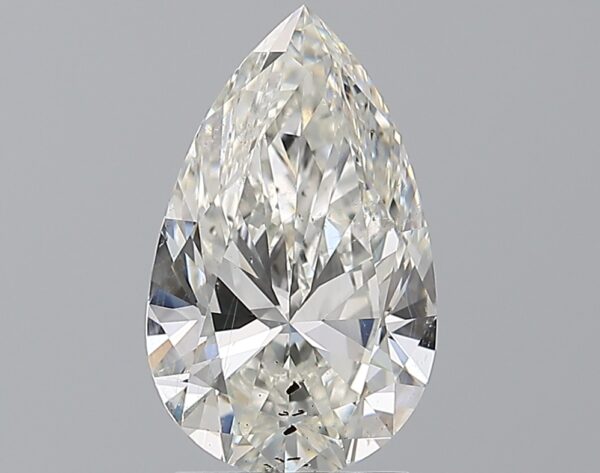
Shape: pear
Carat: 2.29
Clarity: SI2
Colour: H
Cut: EX
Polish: EX
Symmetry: EX
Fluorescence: N
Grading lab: GIA
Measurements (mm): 11.82 x 7.26 x 4.34